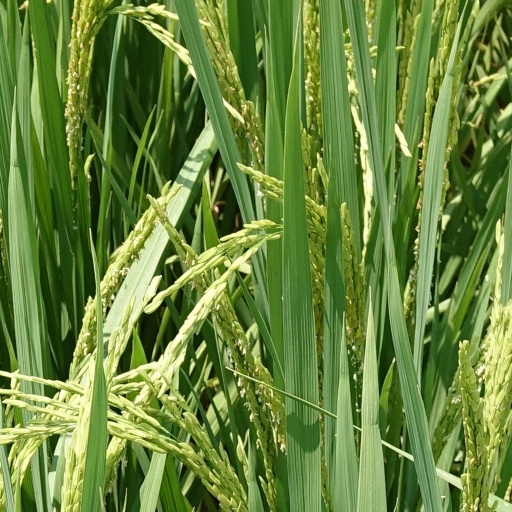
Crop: rice